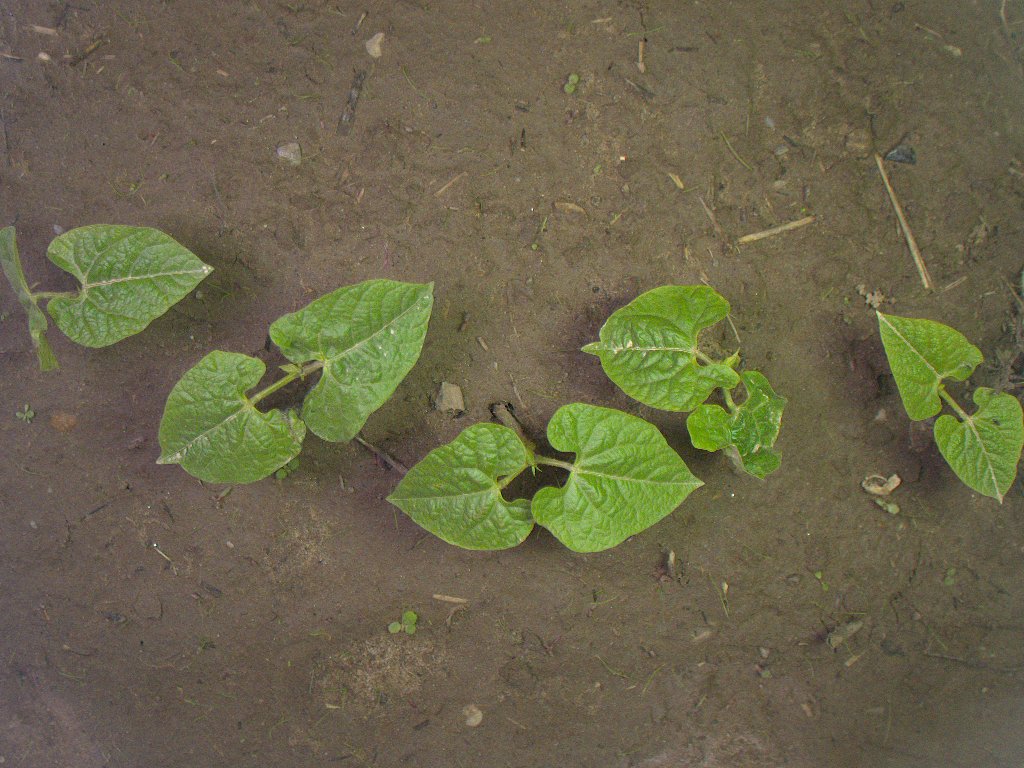
Crop: bean
Objects: bean, bean, bean, bean, bean